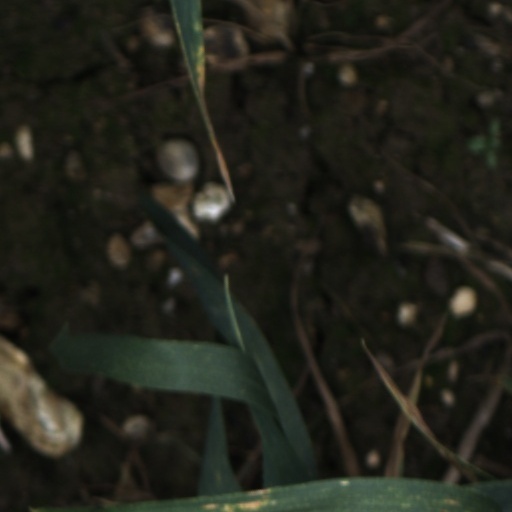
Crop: wheat